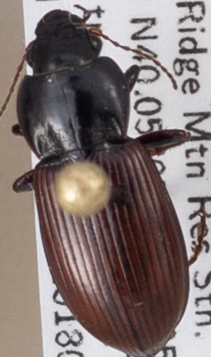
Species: Amara alpina
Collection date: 2018-06-05
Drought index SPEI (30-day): -2.01
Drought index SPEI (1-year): -0.638
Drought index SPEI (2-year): -0.03